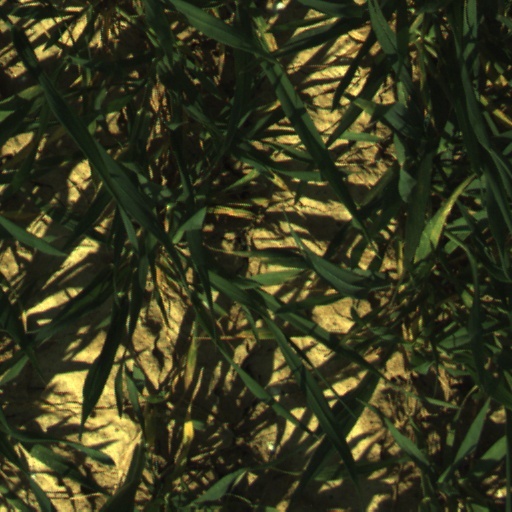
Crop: wheat